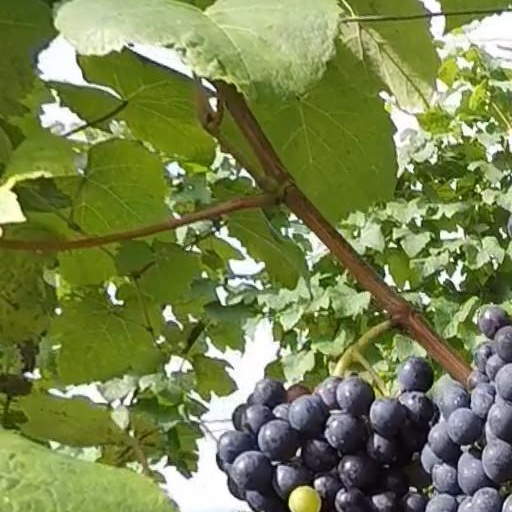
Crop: grape